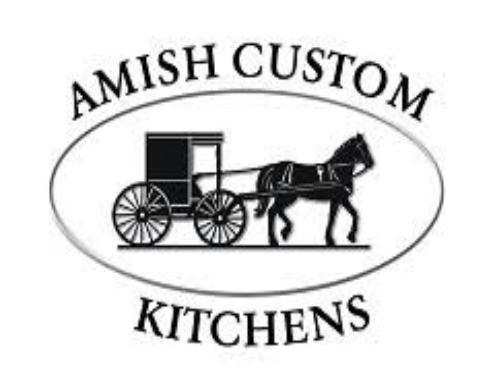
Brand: amish
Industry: Necessities